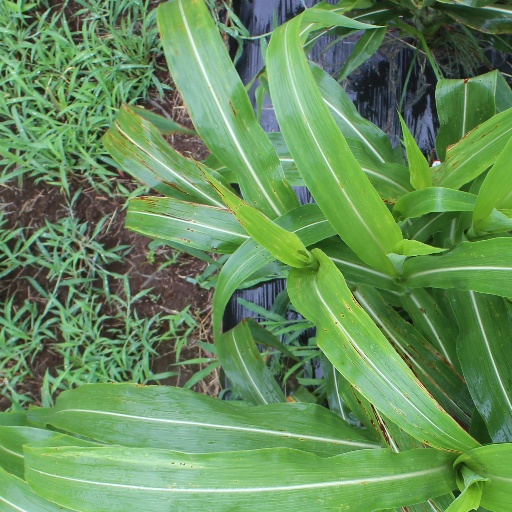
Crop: sorghum